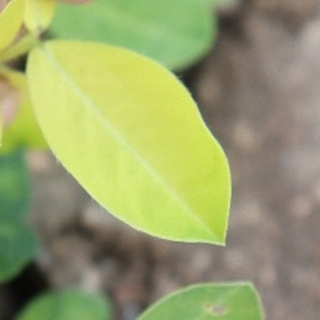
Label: groundnut_nutrition_deficiency